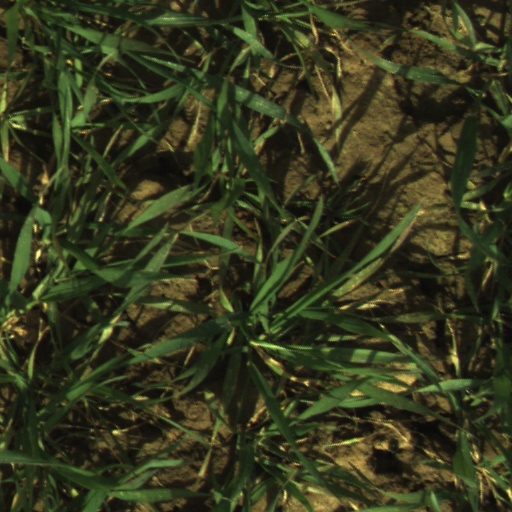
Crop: wheat